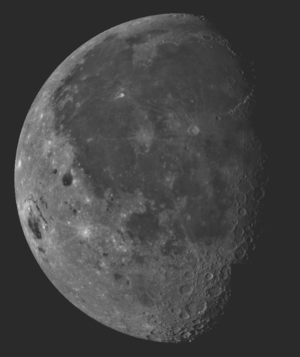
Le Procellarum KREEP terrane ou PKT est une vaste zone lunaire située au niveau de l'Oceanus Procellarum et de la Mare Imbrium. Ce terrain recèle une géologie caractérisée notamment par le potassium, le phosphore, l'uranium et le thorium constituant la base du KREEP.
L'océan des Tempêtes, en latin Oceanus Procellarum, est une mer située à l'ouest de la face visible de la Lune. Son nom provient de la superstition selon laquelle le dernier quartier serait lié au mauvais temps. Michael Florent van Langren l'avait appelé originellement Oceanus Phillipicus en référence à son mécène le roi d'Espagne Philippe IV.